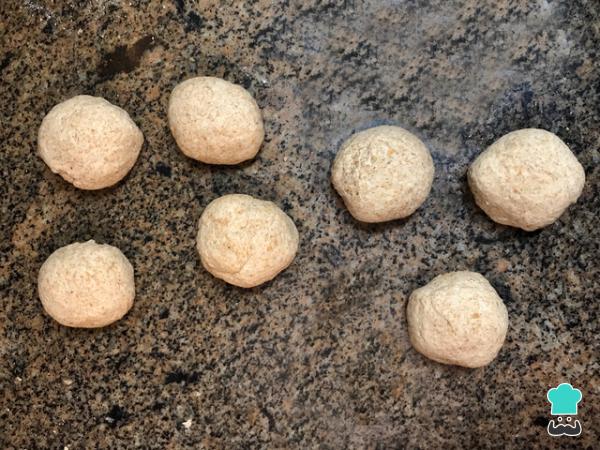
Divide el bollo en 7 u 8 más pequeños. La cantidad de bollos que prepares determinará el tamaño final de las tortillas integrales.